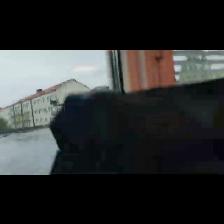
Label: NonHuman